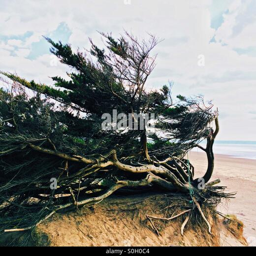
tree and roots at the beach in warm evening sunlight